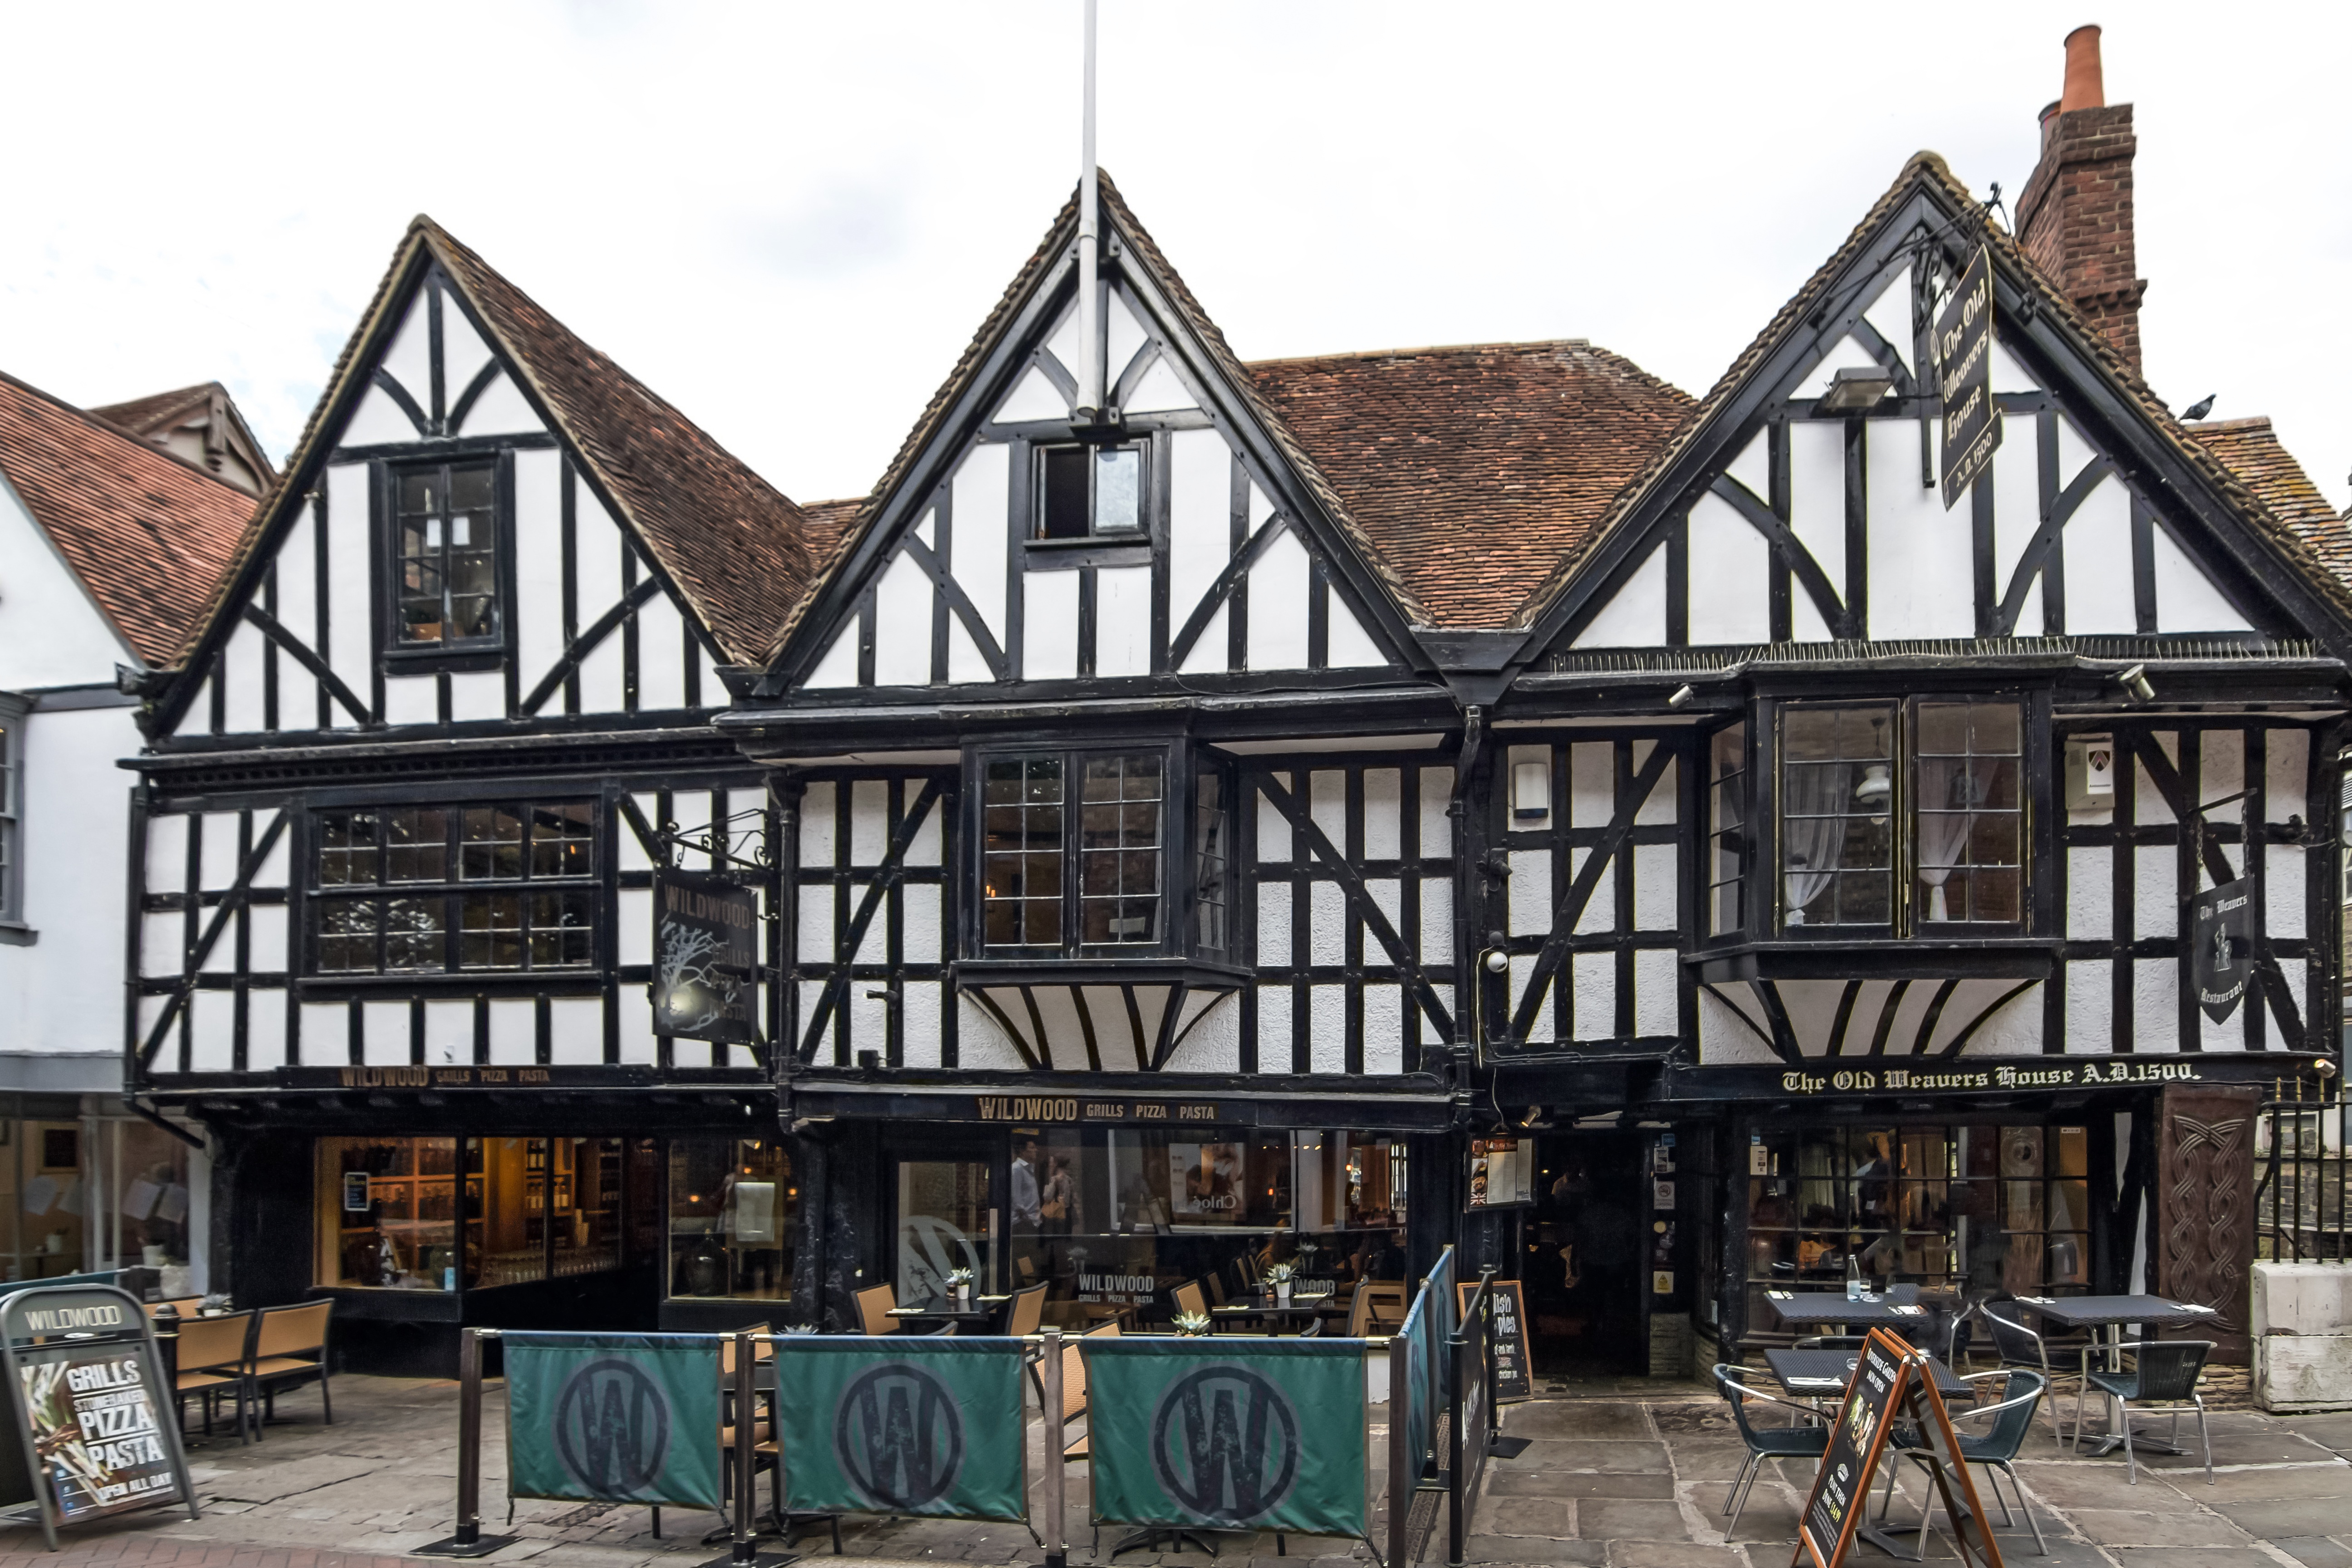
house, town, roof, home, cottage, facade, property, places of interest, england, farmhouse, estate, canterbury, historically, united kingdom, fachwerkhaus, truss, weber houses, residential area, outdoor structure